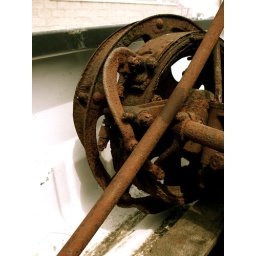
We lugged this wheel axle in the bed of the truck all the way to California!